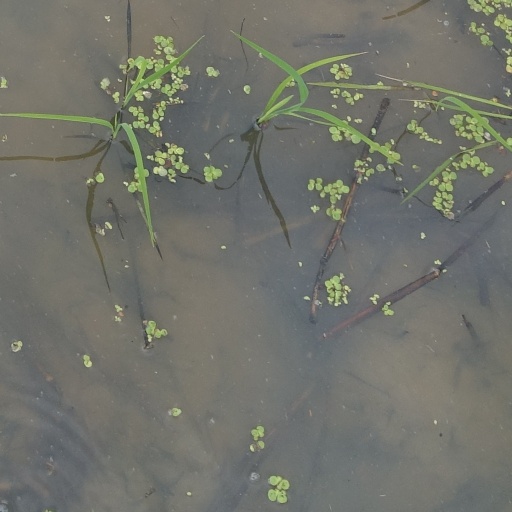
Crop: rice